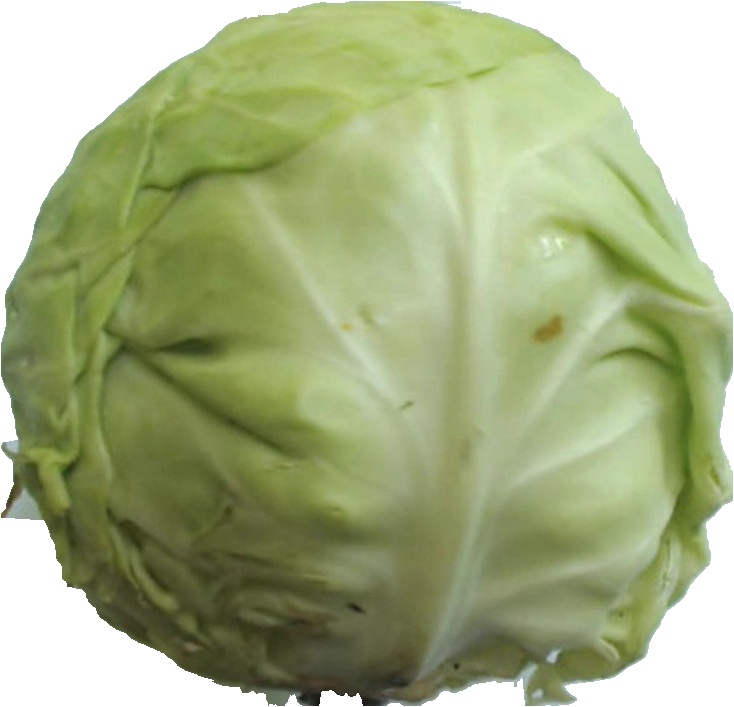
Label: cabbage_white_1